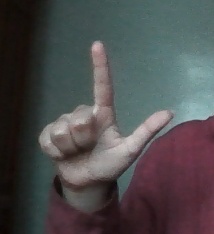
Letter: laam